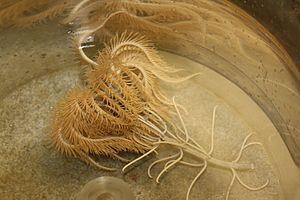
Les Isocrinina sont un sous-ordre de Crinoïdes sessiles, de l'ordre des Isocrinida.
Les Isselicrinidae sont une famille de Crinoïdes sessiles, de l'ordre des Isocrinida.